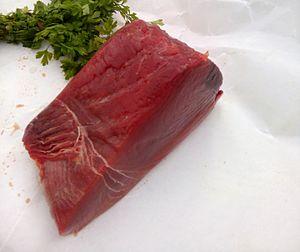
L'expression « thon rouge » désigne la chair de plusieurs grosses espèces de thons, caractérisés par la couleur rouge de leurs muscles centraux. Il ne s'agit donc pas d'une espèce en particulier, mais d'une appellation culinaire de certaines parties de plusieurs animaux. Deux des espèces concernées sont menacées d'extinction par la surpêche.
La viande rouge est en général une viande préparée en abattoir puis en boucherie et dont la concentration en myoglobine dans les fibres musculaires est supérieure à celle de la viande blanche, tout en étant inférieure à celle de la viande noire.